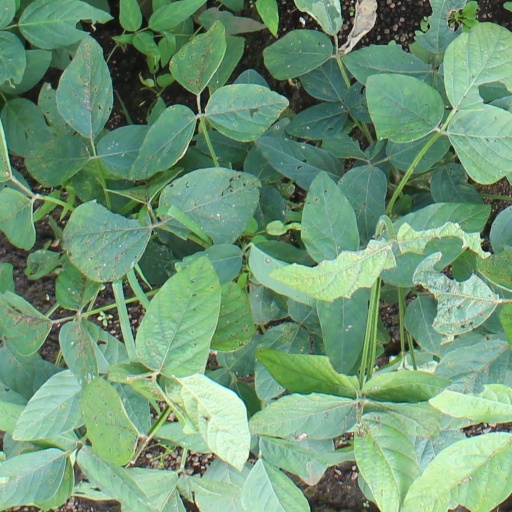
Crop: soybean